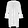
Label: Coat